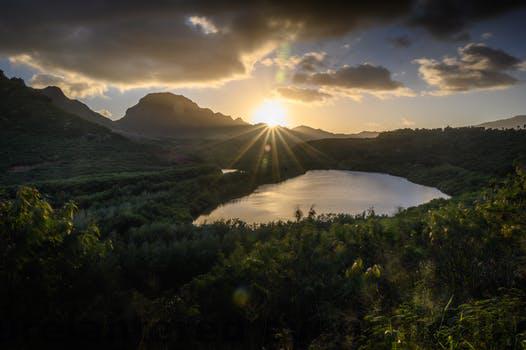
Label: Watermark